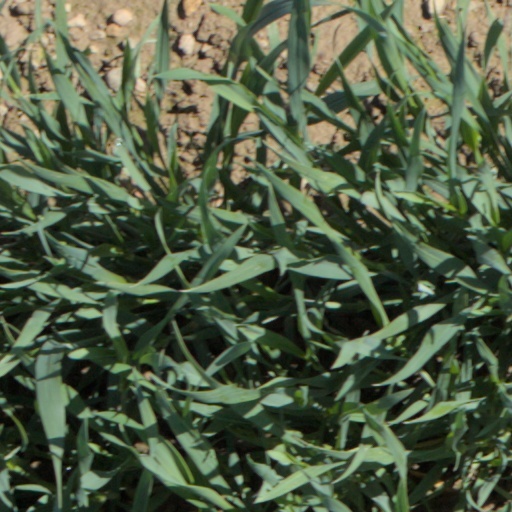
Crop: wheat